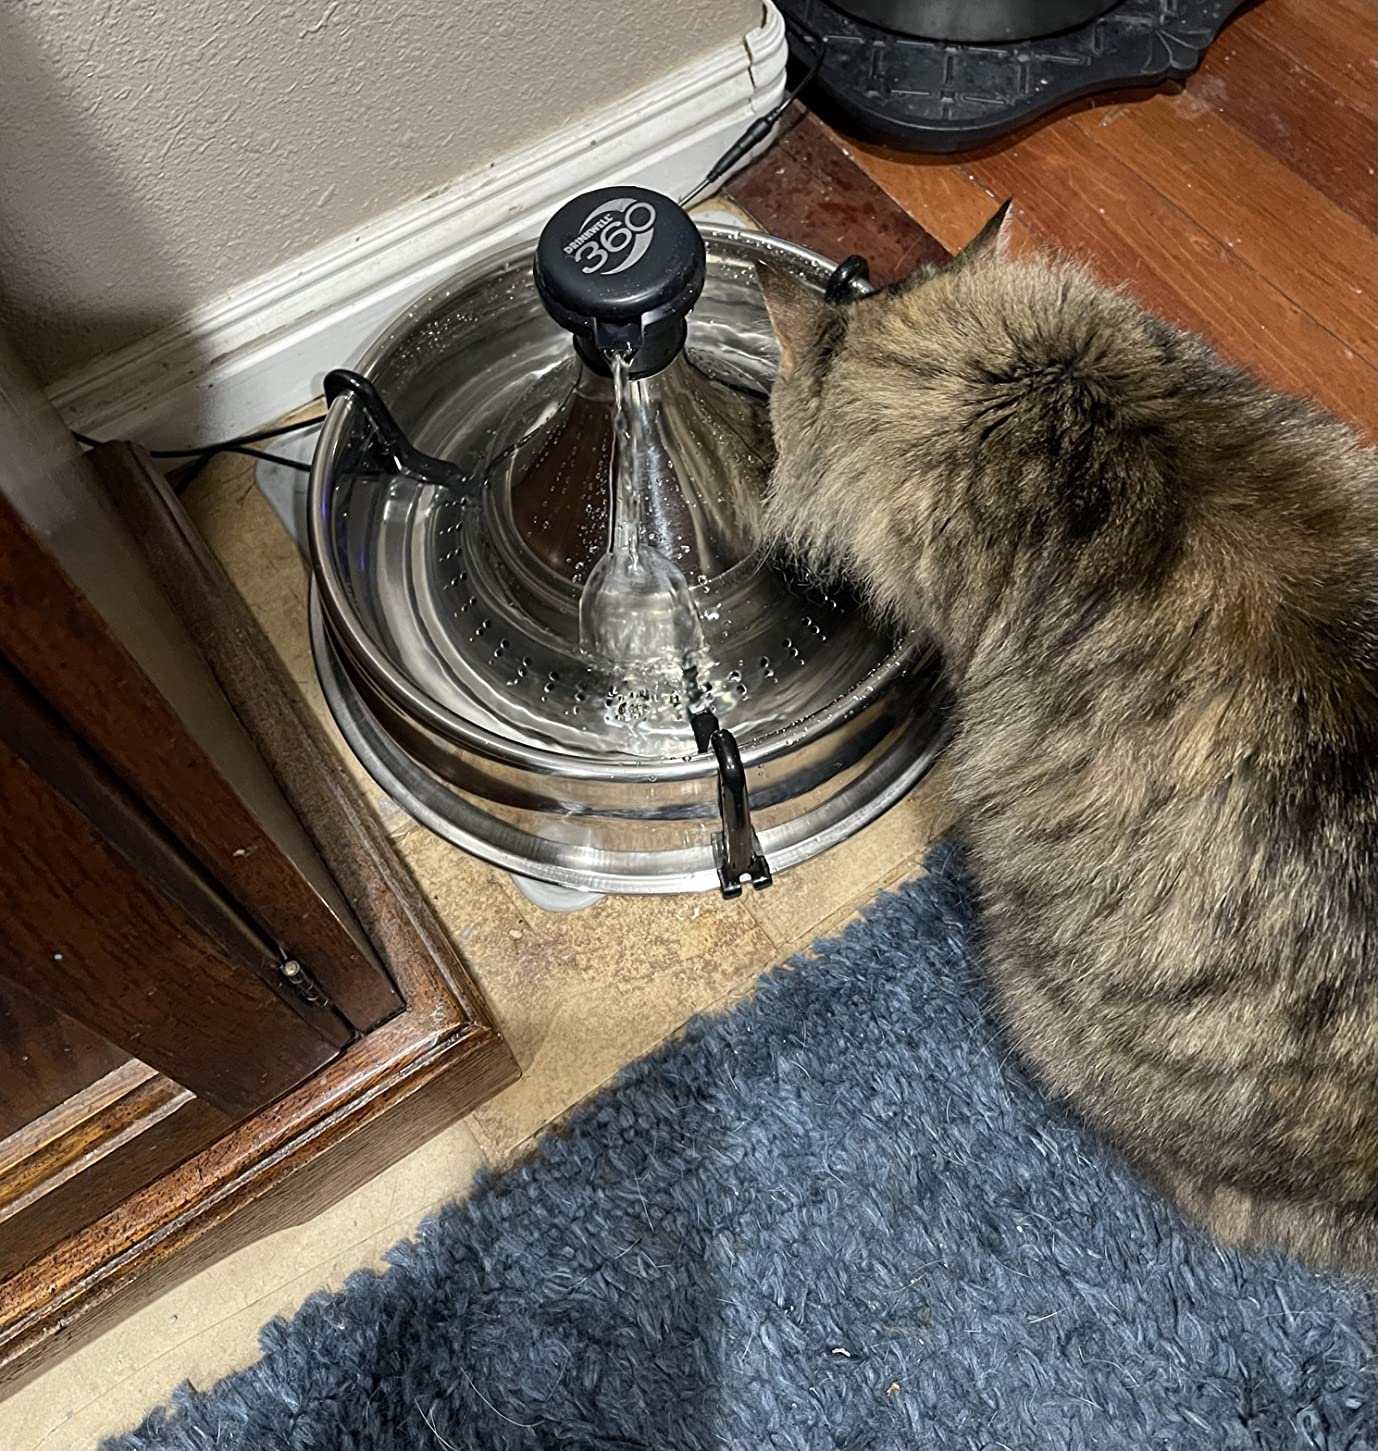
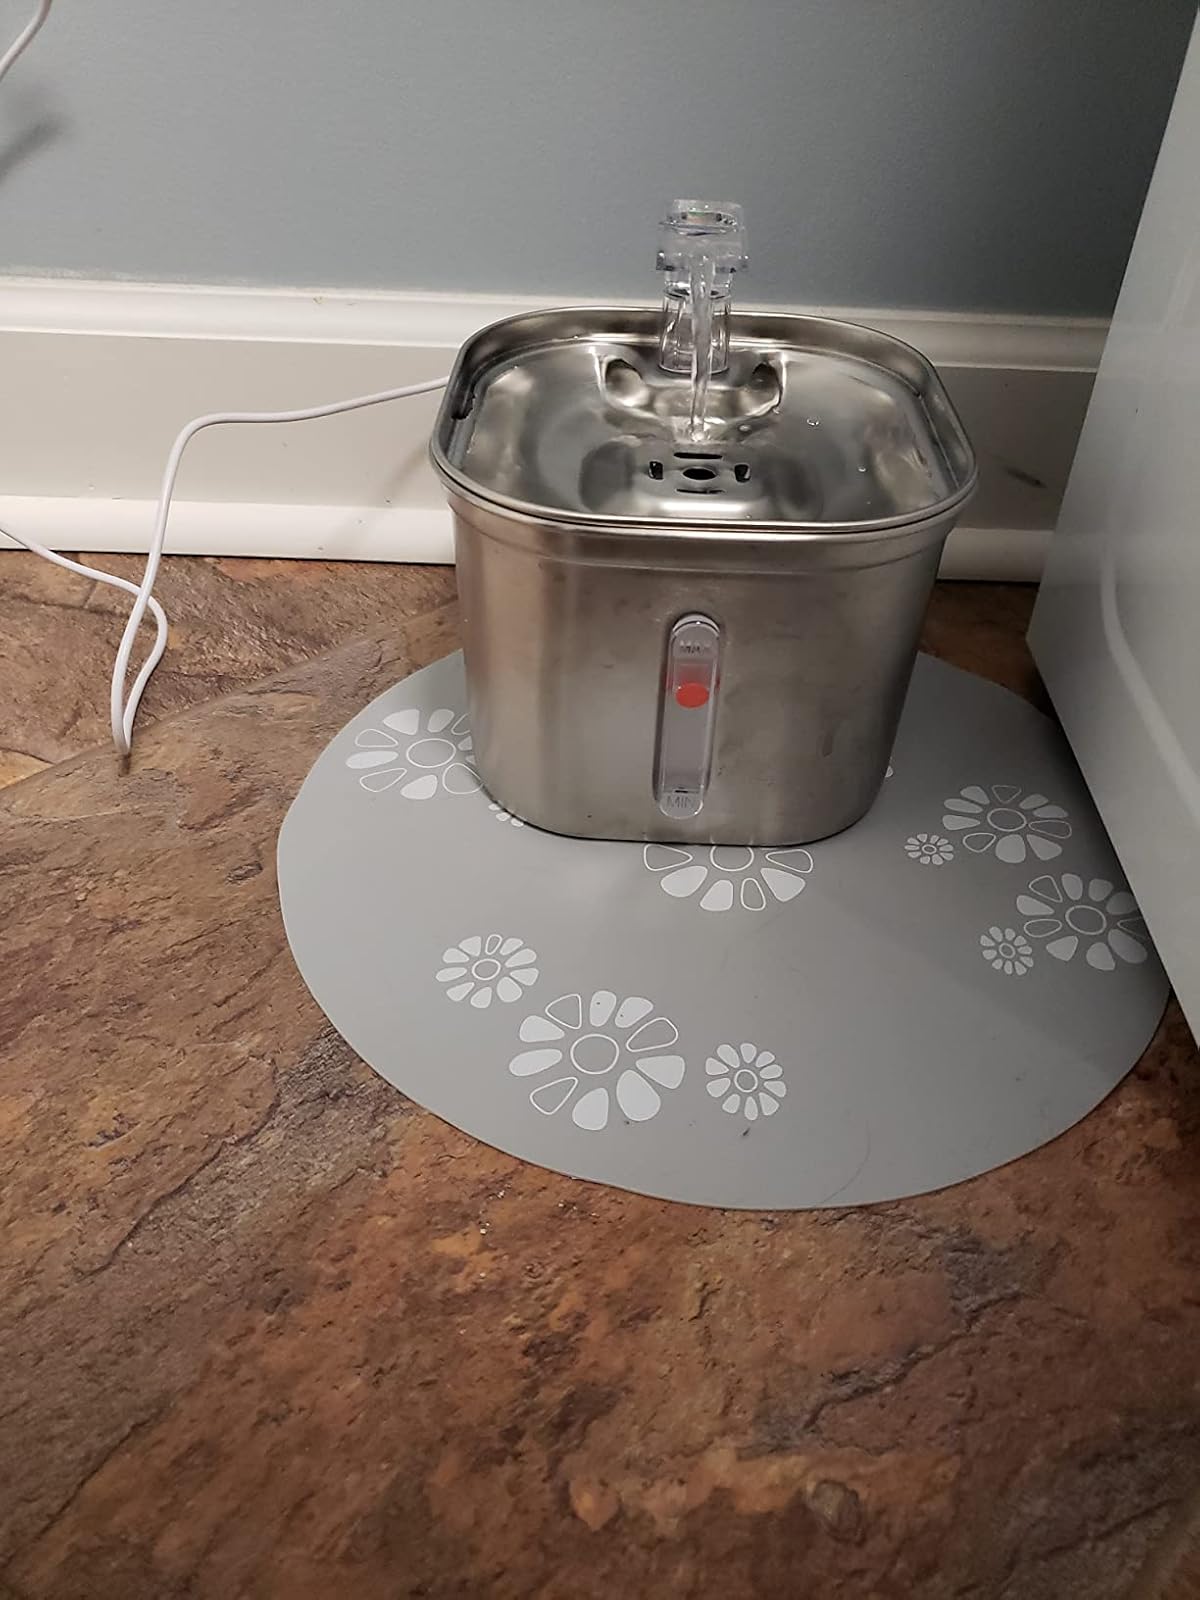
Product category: items_bowl
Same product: no